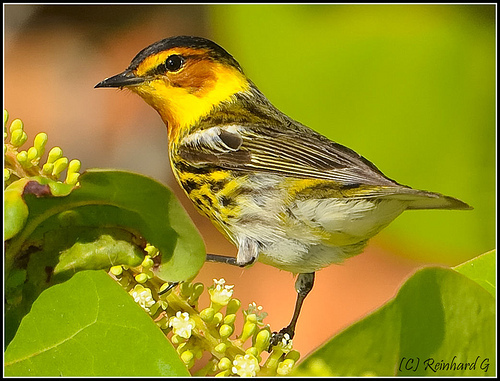
has a pointed beak, yellow breast and belly, brown wings and yellow neckthe bird has a black eyering and black bill that is medium.
this colorful small bird has a cream colored vent, with a reddish brown cheek patch, yellow and black spotted breast, and a black crown.
this bird sitting on a plant is multicolored with an orange cheek patch, long tarsus, strong white hair on the the thigh, and a black crown.
this bird has a black crown with a patch of yellow on its eyebrow, nape and throat area.
this bird is yellow with red and brown and has a long, pointy beak.
this bird has yellow and orange on it's head and throat, a black crown, and a mixture of yellow, brown and white on it's back and wings.
small colorful bird with yellow throat, breast and belly, abdomen is white, crown is black, superciliary is yellow.
this bird has wings that are brown and has a yellow spotted belly
this small bird has a black crown and pointed bill, with a gold nape, orange cheek patch, a gold and orange throat, and gold and brown breast.
Species: Cape May Warbler